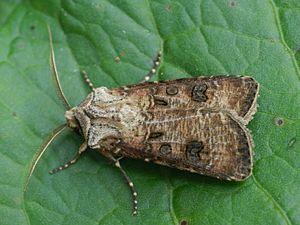
Les Noctuidae constituent une famille de lépidoptères majoritairement nocturnes.